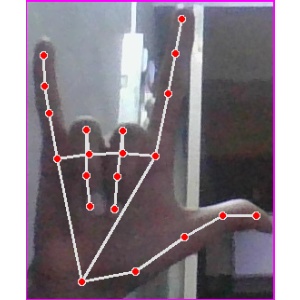
अक्षर: व